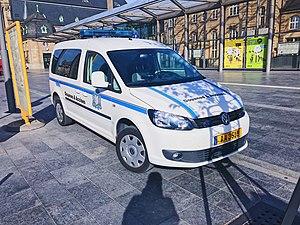
L'administration des douanes et accises est la dénomination officielle du services des douanes du Grand-Duché de Luxembourg. La Direction des douanes et accises possède son siège à Luxembourg-Ville.